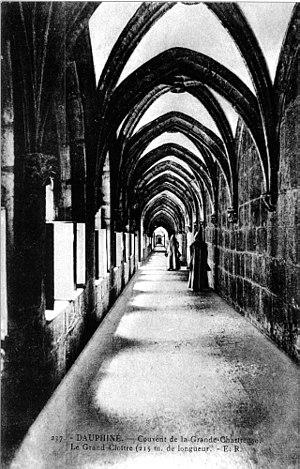
L'histoire des Chartreux commence en 1084 avec la fondation du premier monastère dans le massif montagneux de Chartreuse, au-dessus de Grenoble en Dauphiné, par saint Bruno, écolâtre de Reims, un Allemand originaire de Cologne et 6 compagnons qui fondèrent ensemble la communauté de la Grande Chartreuse, maison-mère de l'ordre cartusien.